Hagiyama Station

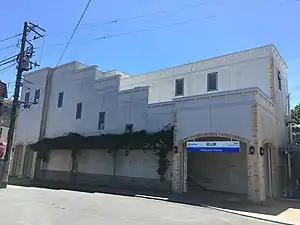
North entrance to Haigyama Station, August 2020

is a passenger railway station located in the city of Higashimurayama, Tokyo, Japan, operated by the private railway operator Seibu Railway. It functions as an interchange between the Seibu Haijima Line and the Seibu Tamako Line, both of which offer through services to the Seibu Shinjuku Line.